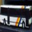
Label: bus